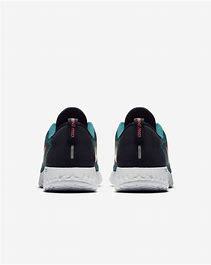
Brand: Nike
Model: Legend React